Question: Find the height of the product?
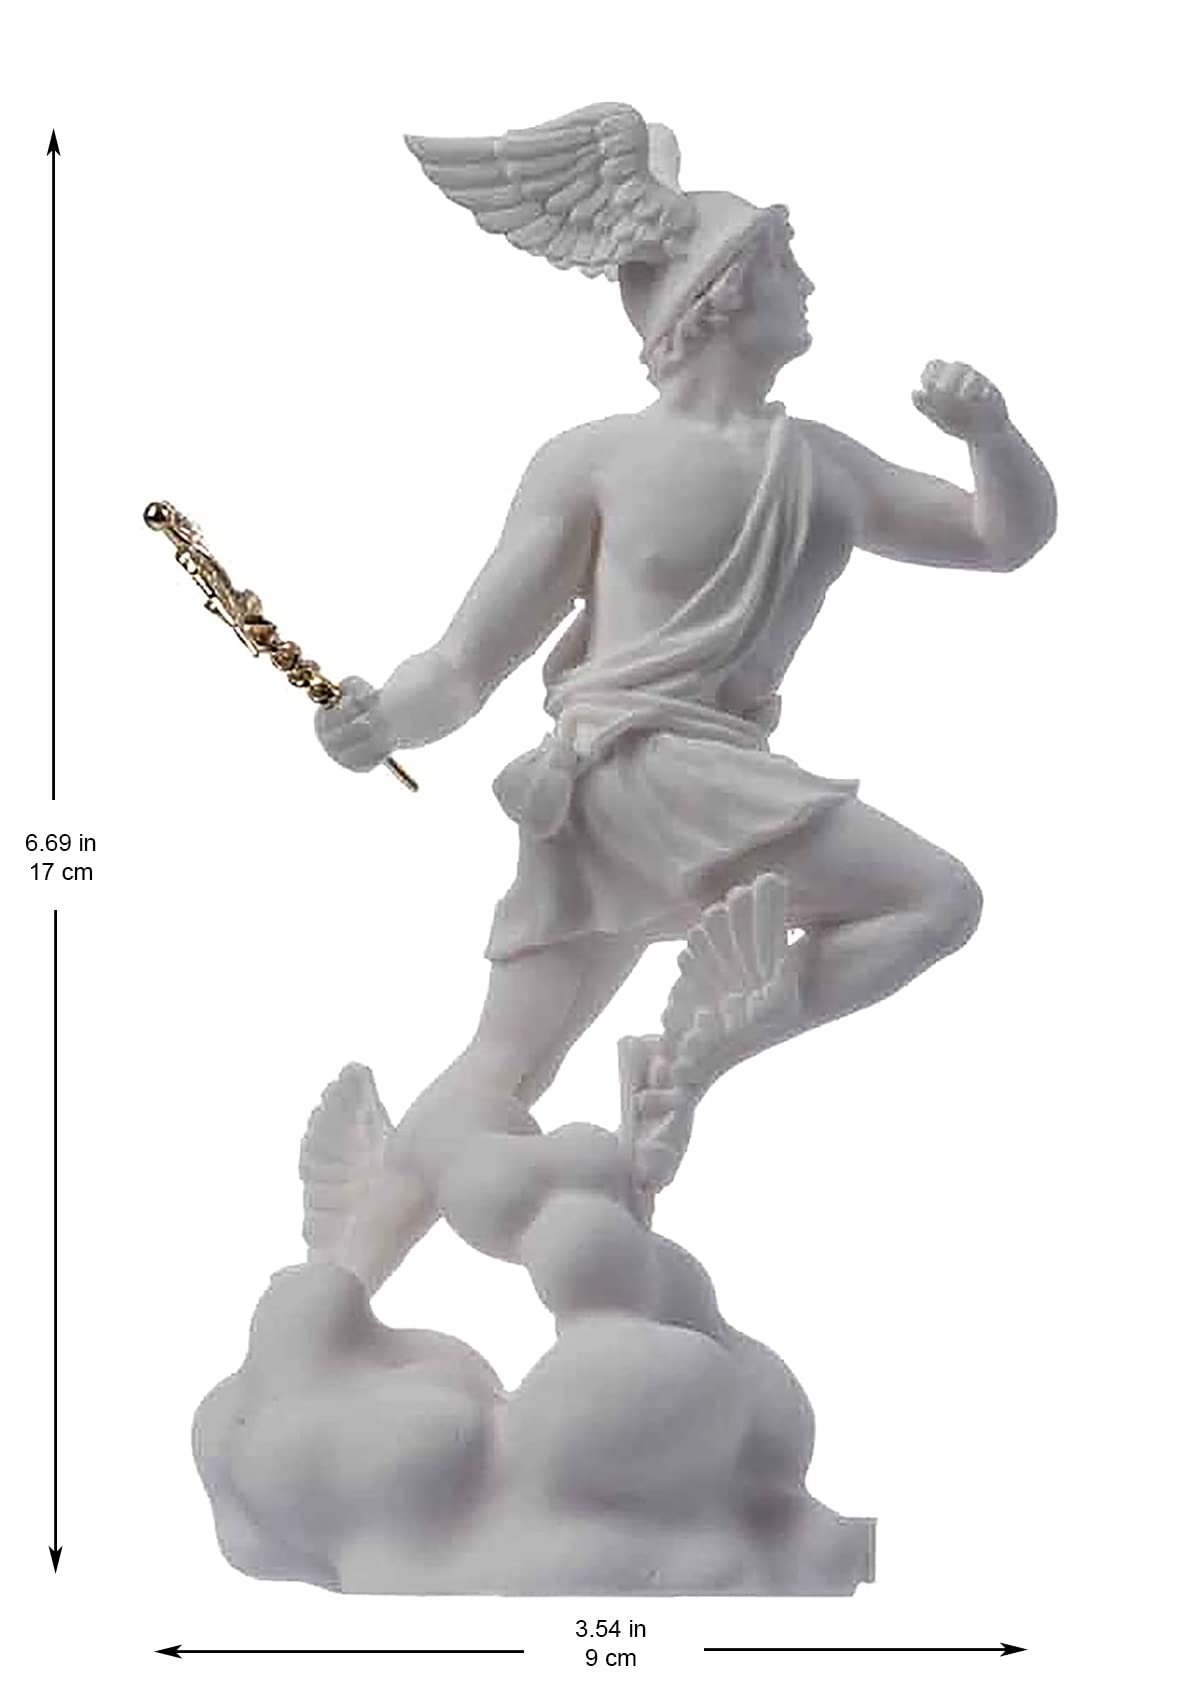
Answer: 17.0 centimetre